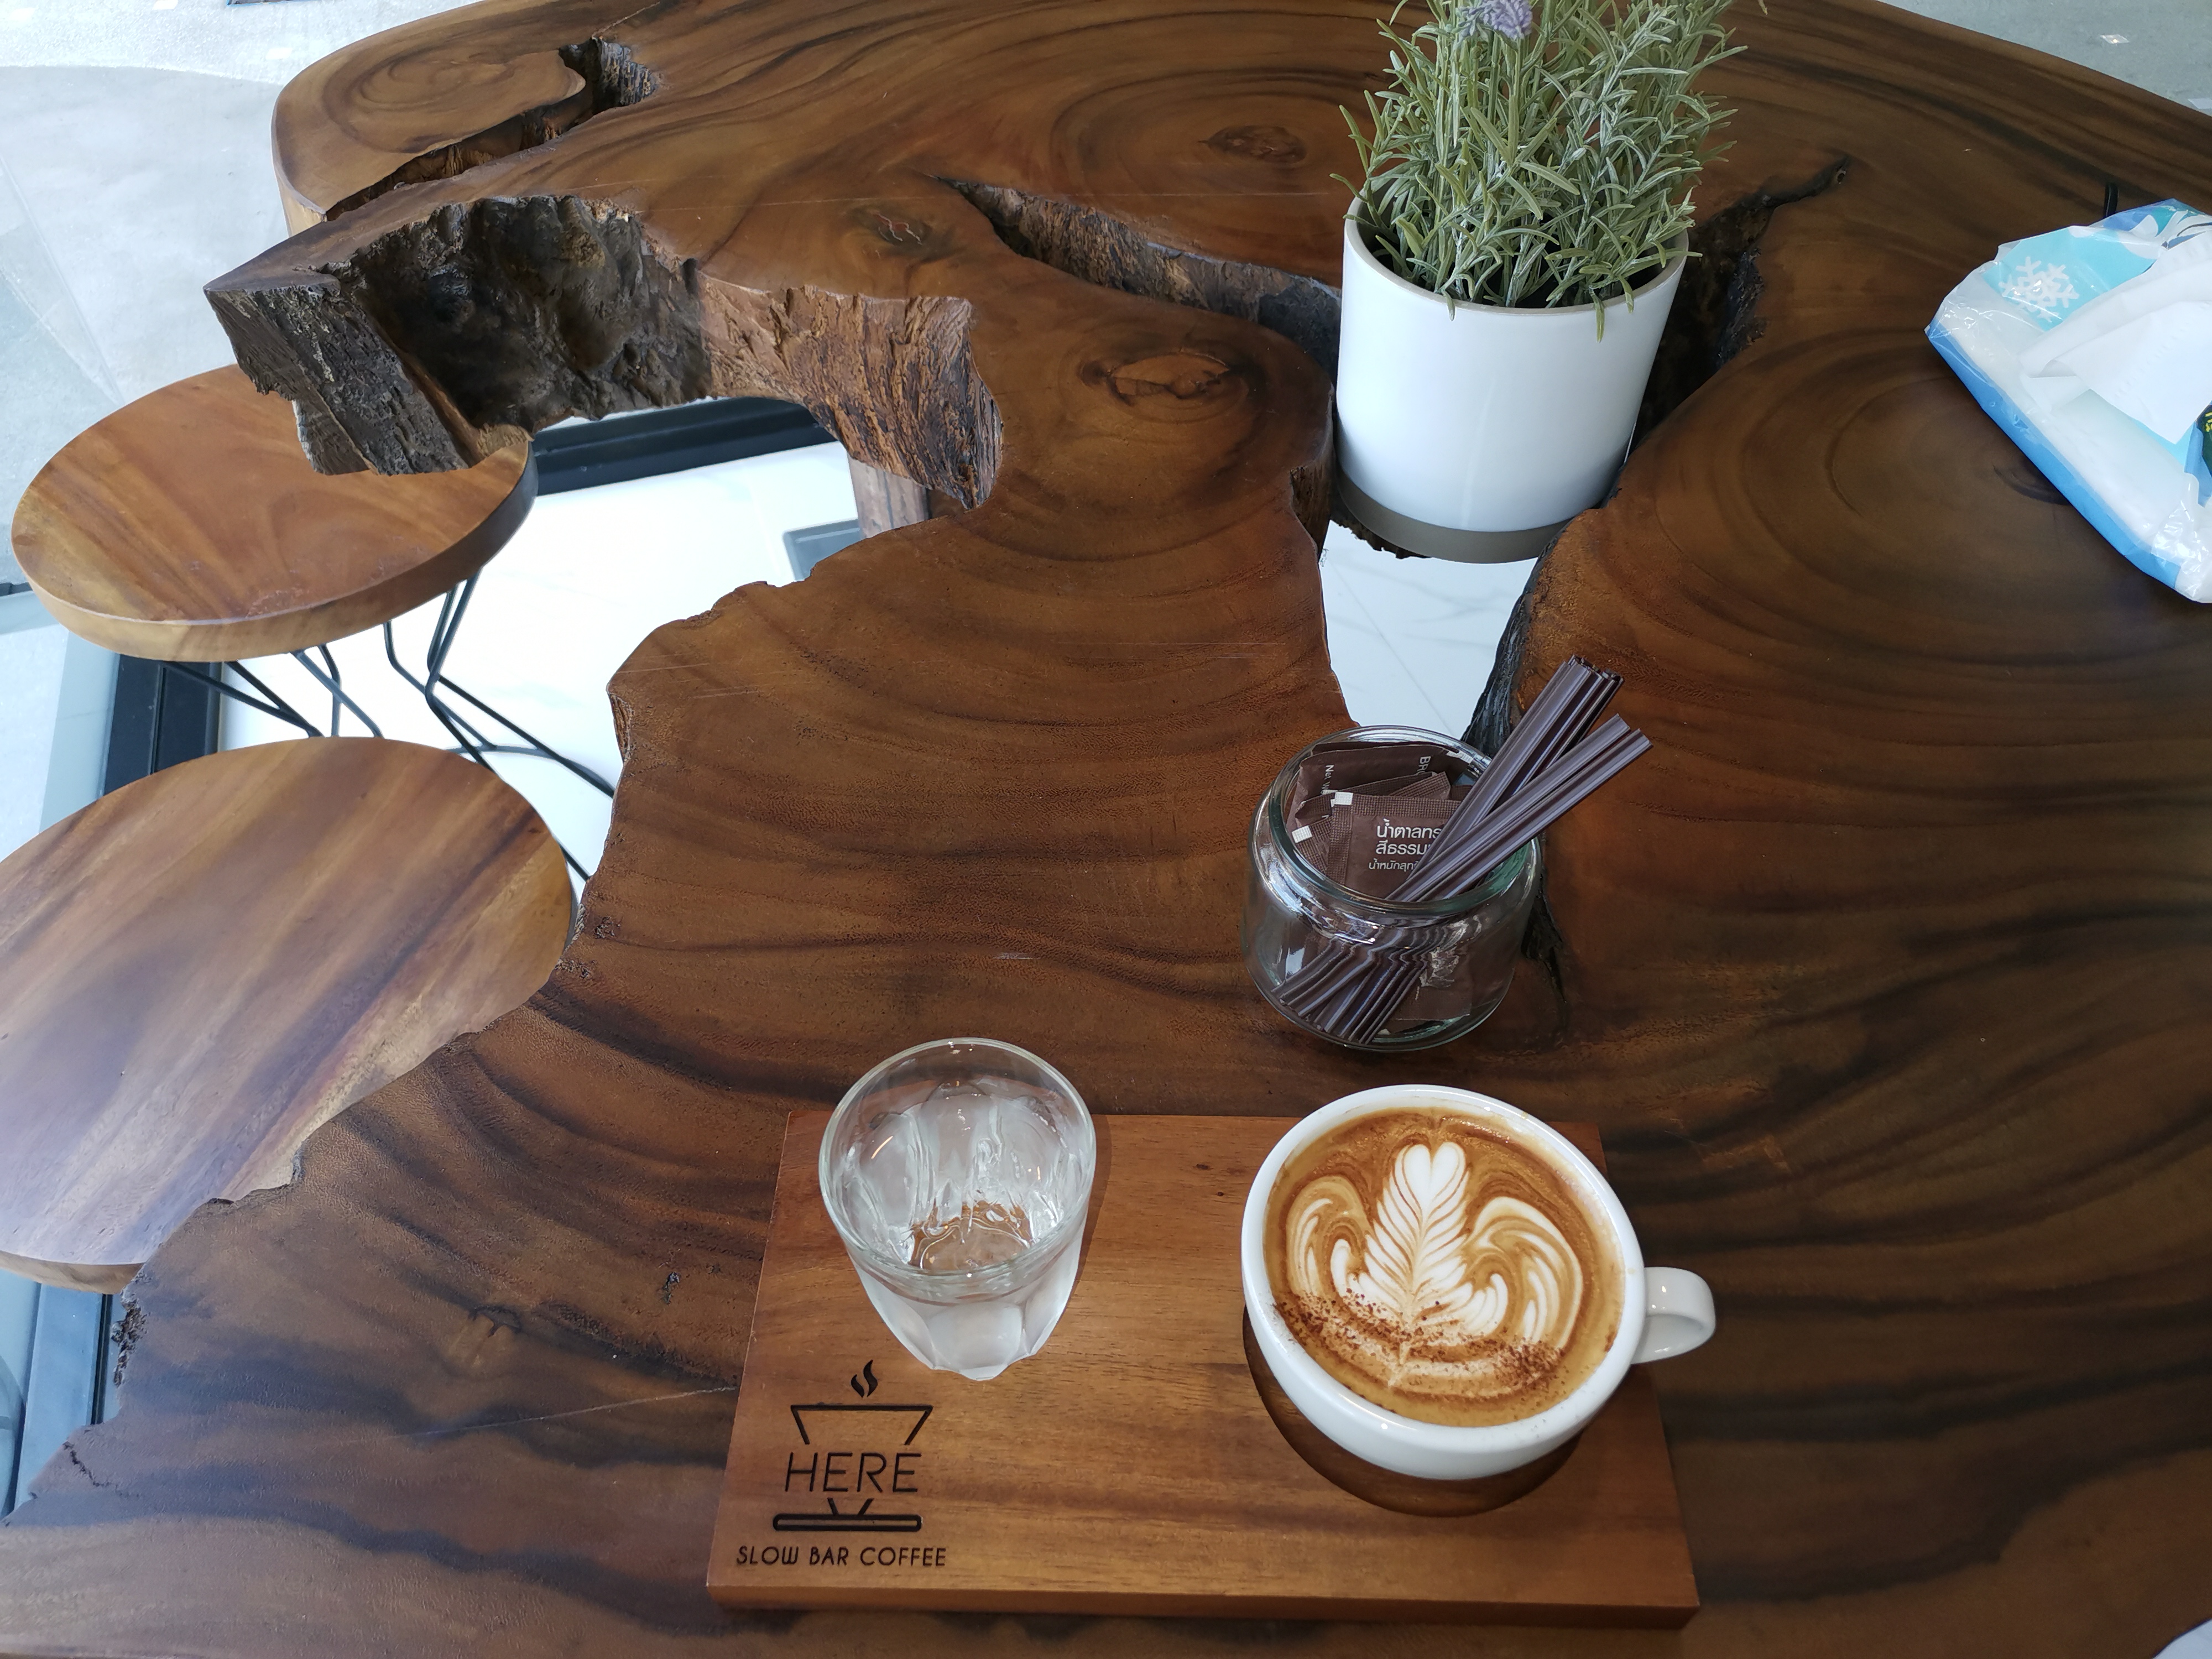
cup of coffee, coffee, romance, cup, table, cafe, still life, love, morning, peace, aroma, tableware, furniture, flowerpot, plant, houseplant, dishware, wood, plate, serveware, kitchen utensil, drinkware, hardwood, saucer, desk, coffee table, tablecloth, comfort, ingredient, wood stain, coffee cup, vase, outdoor furniture, flooring, cutlery, teacup, linens, house, room, chair, cuisine, spoon, porcelain, ceramic, dish, living room, herb, glass, still life photography, dessert, wood flooring, pottery, sweetness, drink, mug